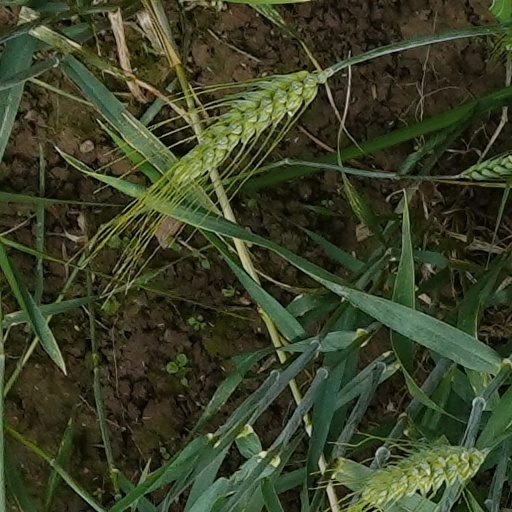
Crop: wheat